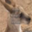
Label: kangaroo